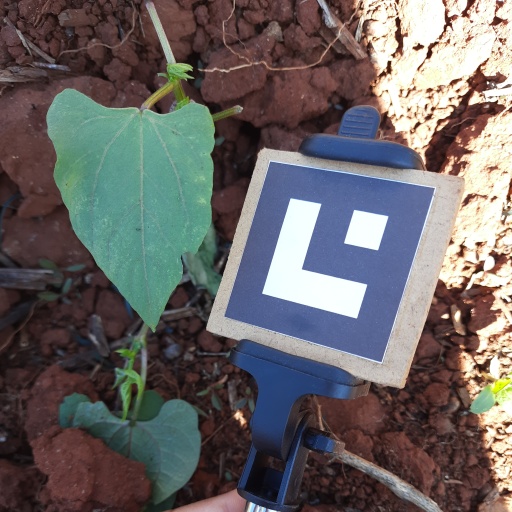
Observations: wavy surface, eating holes in the edge, under shade